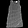
Label: Dress